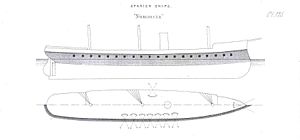
Numancia (1863) / Tjeneste
På tegningen af Numancia er panseret markeret med gråt.
Numancia var Spaniens andet panserskib, og indgik i den spanske marines plan om at genskabe landet som maritim stormagt, efter at opfindelsen af panserskibet i 1859 i princippet havde gjort alle upansrede skibe forældede. Skibet blev bygget i Frankrig og var et stort moderne panserskib, konstrueret af jern. Til gengæld var prisen 8,3 mio. pesetas – en formue i de dage. Skibet var opkaldt efter den iberisk-keltiske by, som romerne kaldte Numantia, og som i 20 år modstod romernes angreb. Først efter at en stor hær i over et år havde belejret byen, blev den til sidst ødelagt af indbyggerne selv i 133 f.Kr. for ikke at falde i romerske hænder.